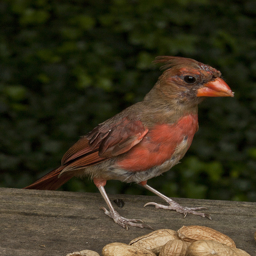
A picture of a red bird that is standing on piece of wood next to peanuts.
A wild brown and redish orange bird standing on a table.
A red and brown bird sitting on top of a wooden board next to a bush.
A beautiful red feathered bird sits next to peanuts on a wood table.
A red bird sitting on a log next to some peanuts.